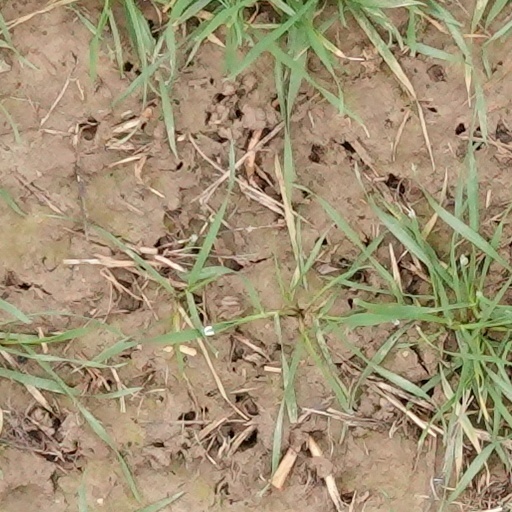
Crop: wheat